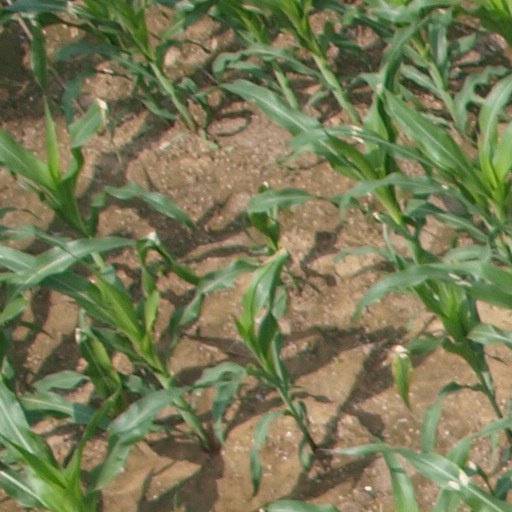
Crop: maize; corn